11th Infantry Regiment (Poland)

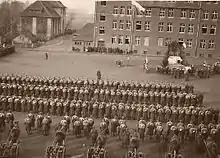
11th Infantry Regiment stationed in Tarnowskie Góry in the 1930s

In the winter of 1920/21, the regiment remained stationed in eastern Volhynia, guarding the demarcation line. Its headquarters were located in Sarny until April 22, when the unit was loaded on trains, and transported back to Zagłębie Dąbrowskie. In 1921, it was transferred from the 7th Infantry Division to the 23rd Infantry Division.